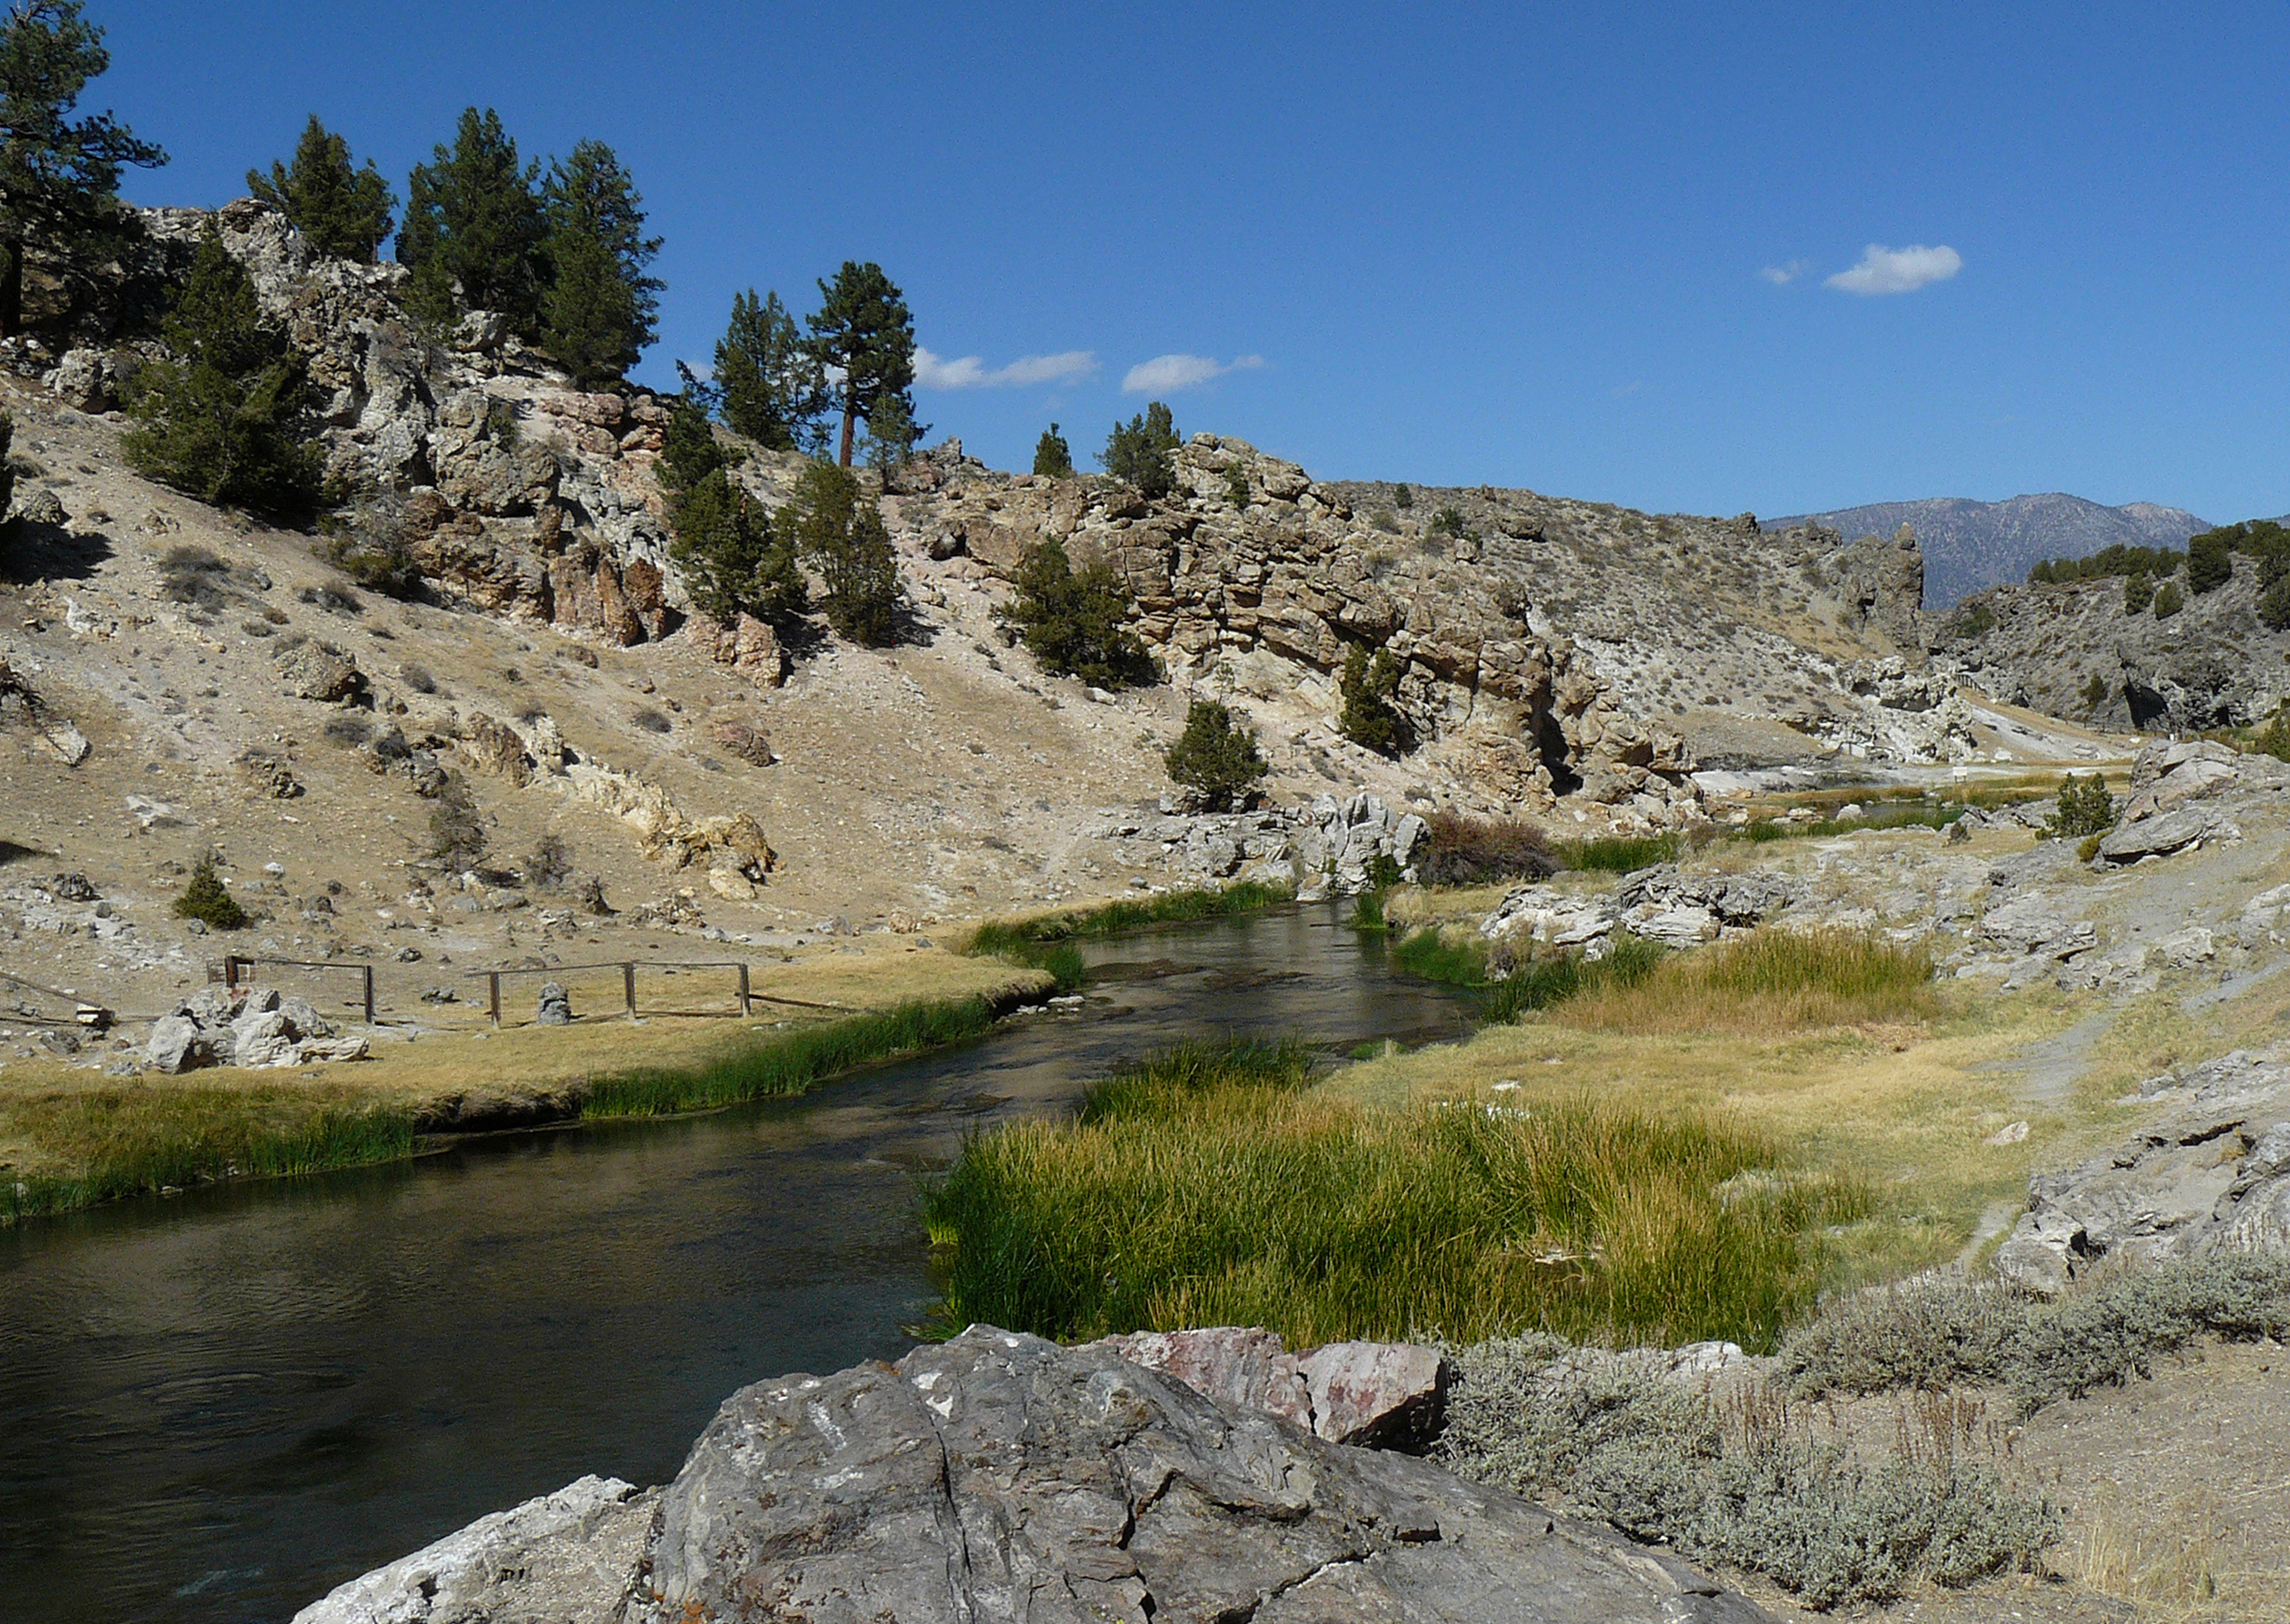
landscape, wilderness, walking, mountain, hiking, trail, lake, adventure, river, valley, mountain range, ridge, geology, backpacking, badlands, plateau, hotcreekgeologicsite, joycecory, volcanicregionofcalif, hotcreek, wadi, landform, tarn, mountainous landforms